Australian Atomic Energy Commission

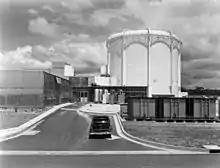
HIFAR reactor at Lucas Heights, 1958

The Australian Atomic Energy Commission (AAEC) was a statutory body of the Australian Government devoted to nuclear science, engineering and research.